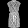
Label: Dress